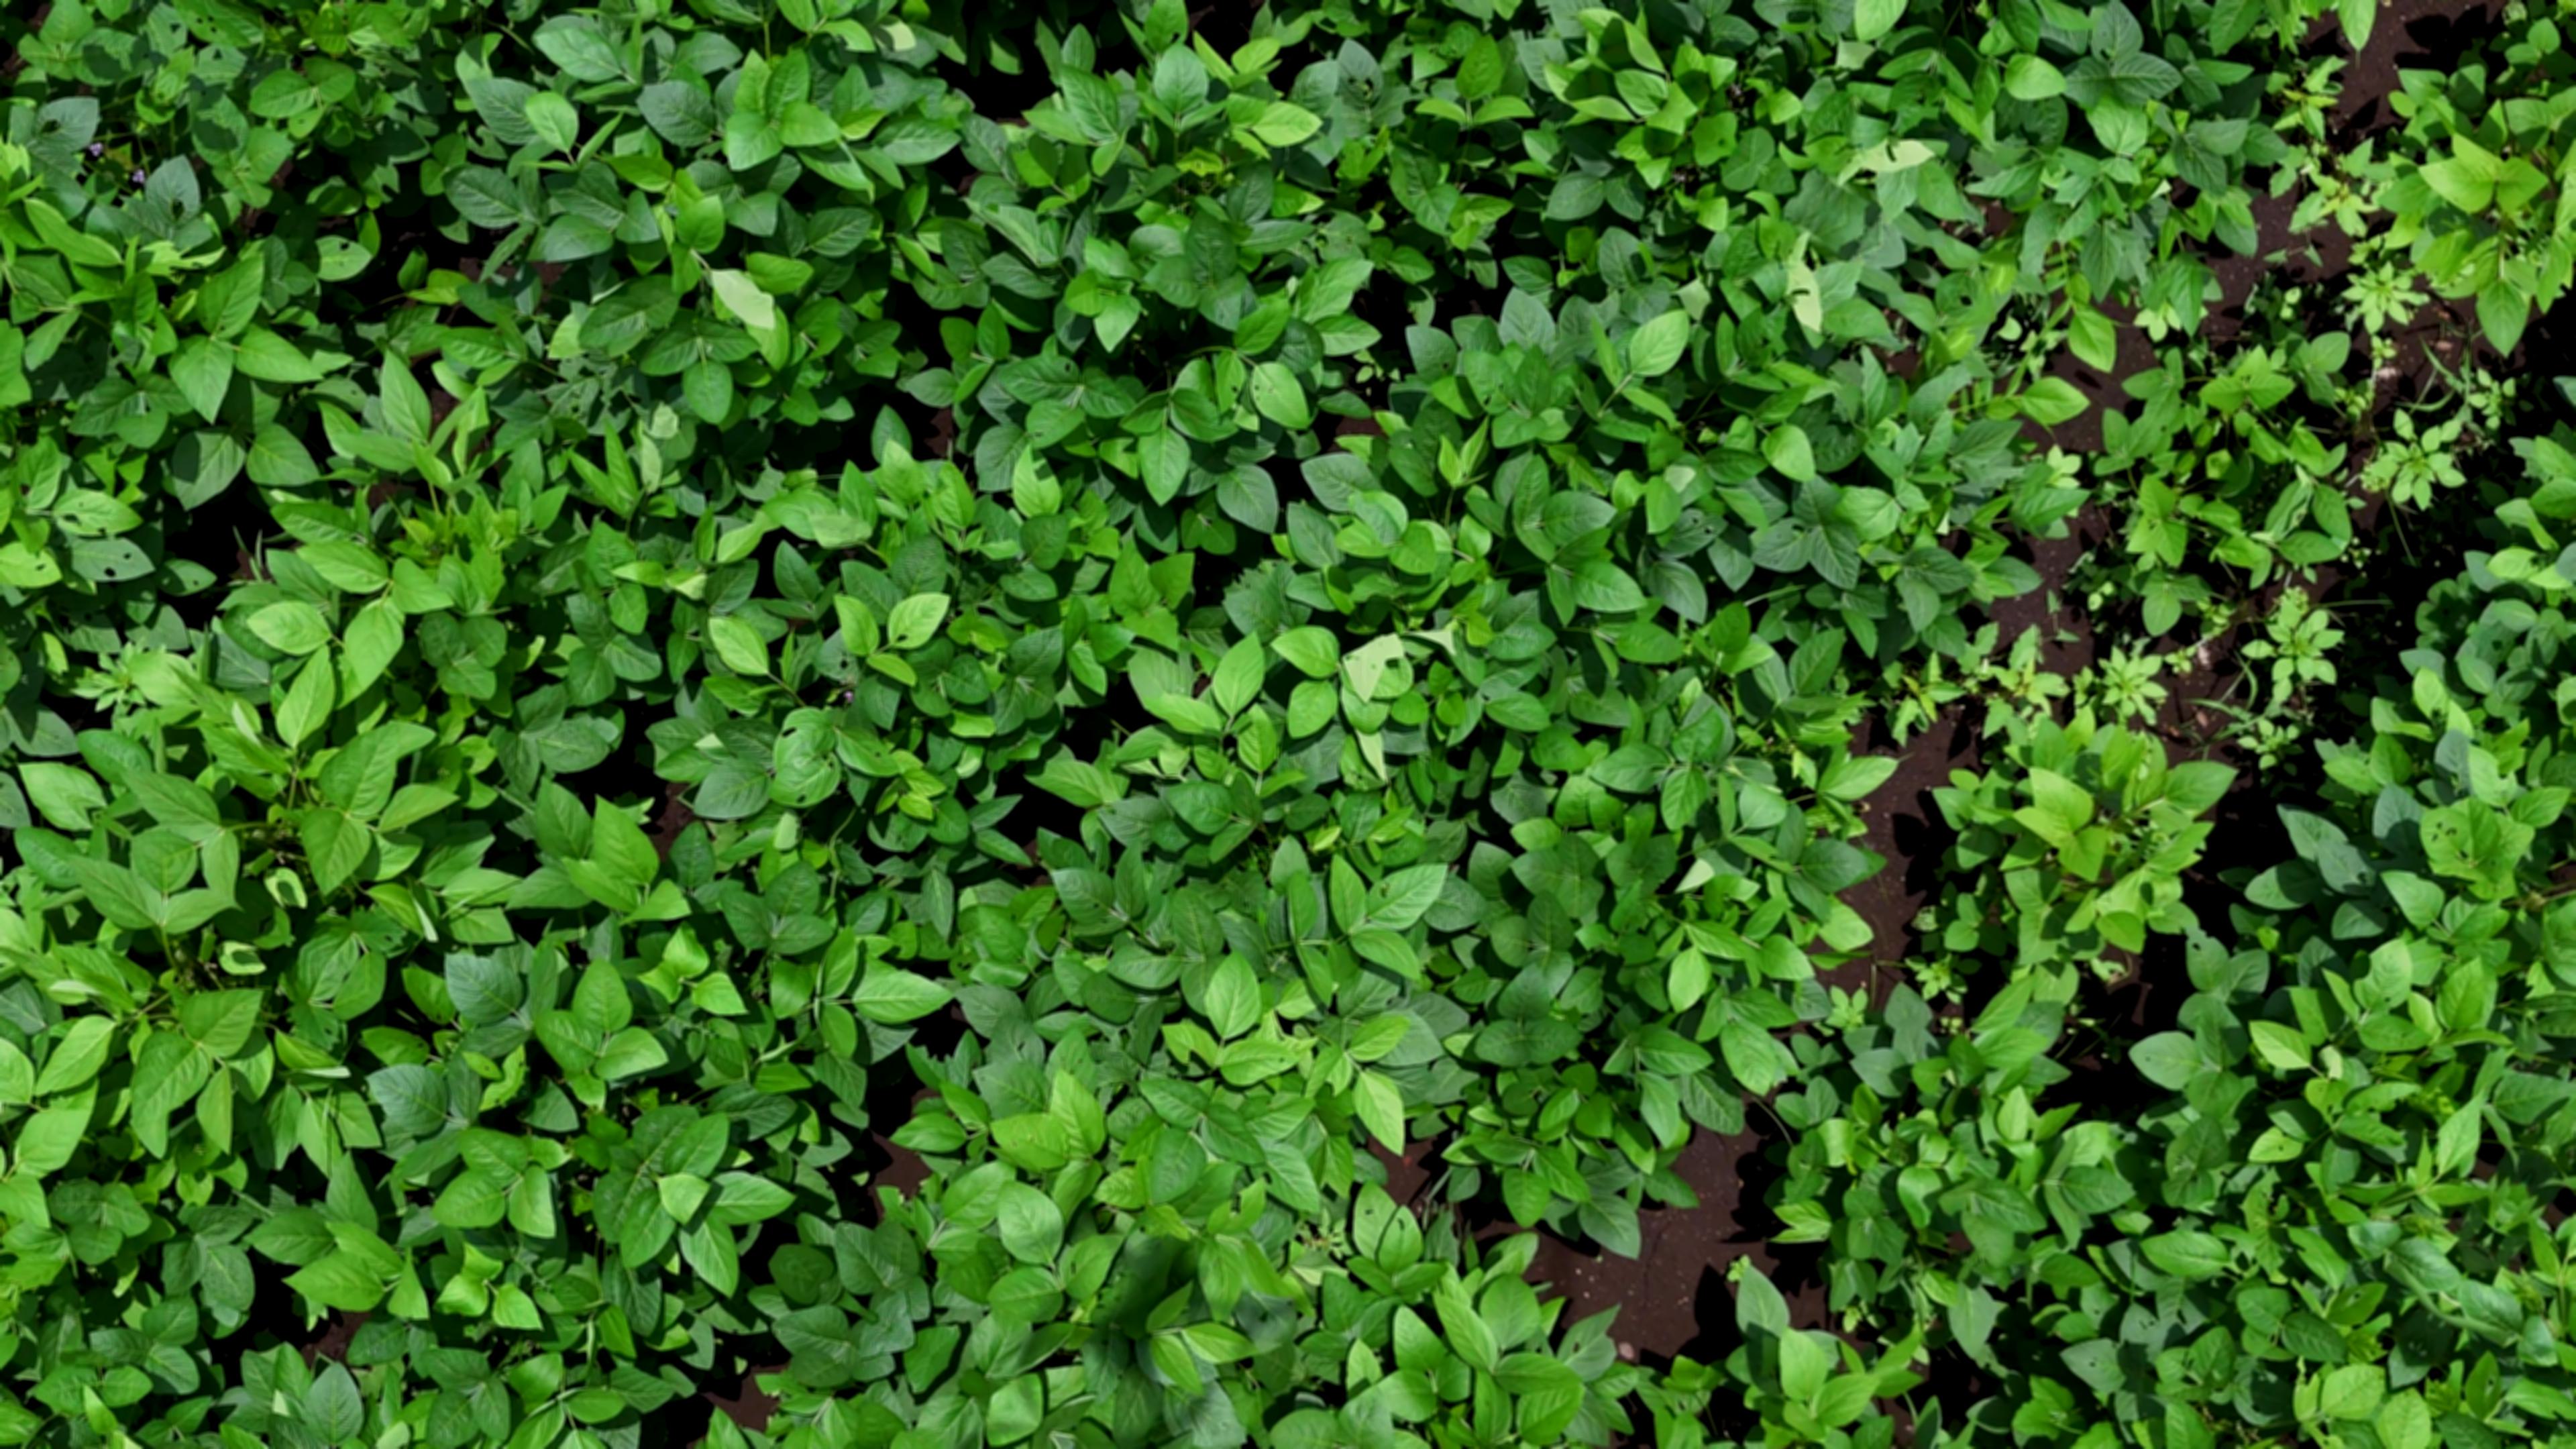
Label: Healthy